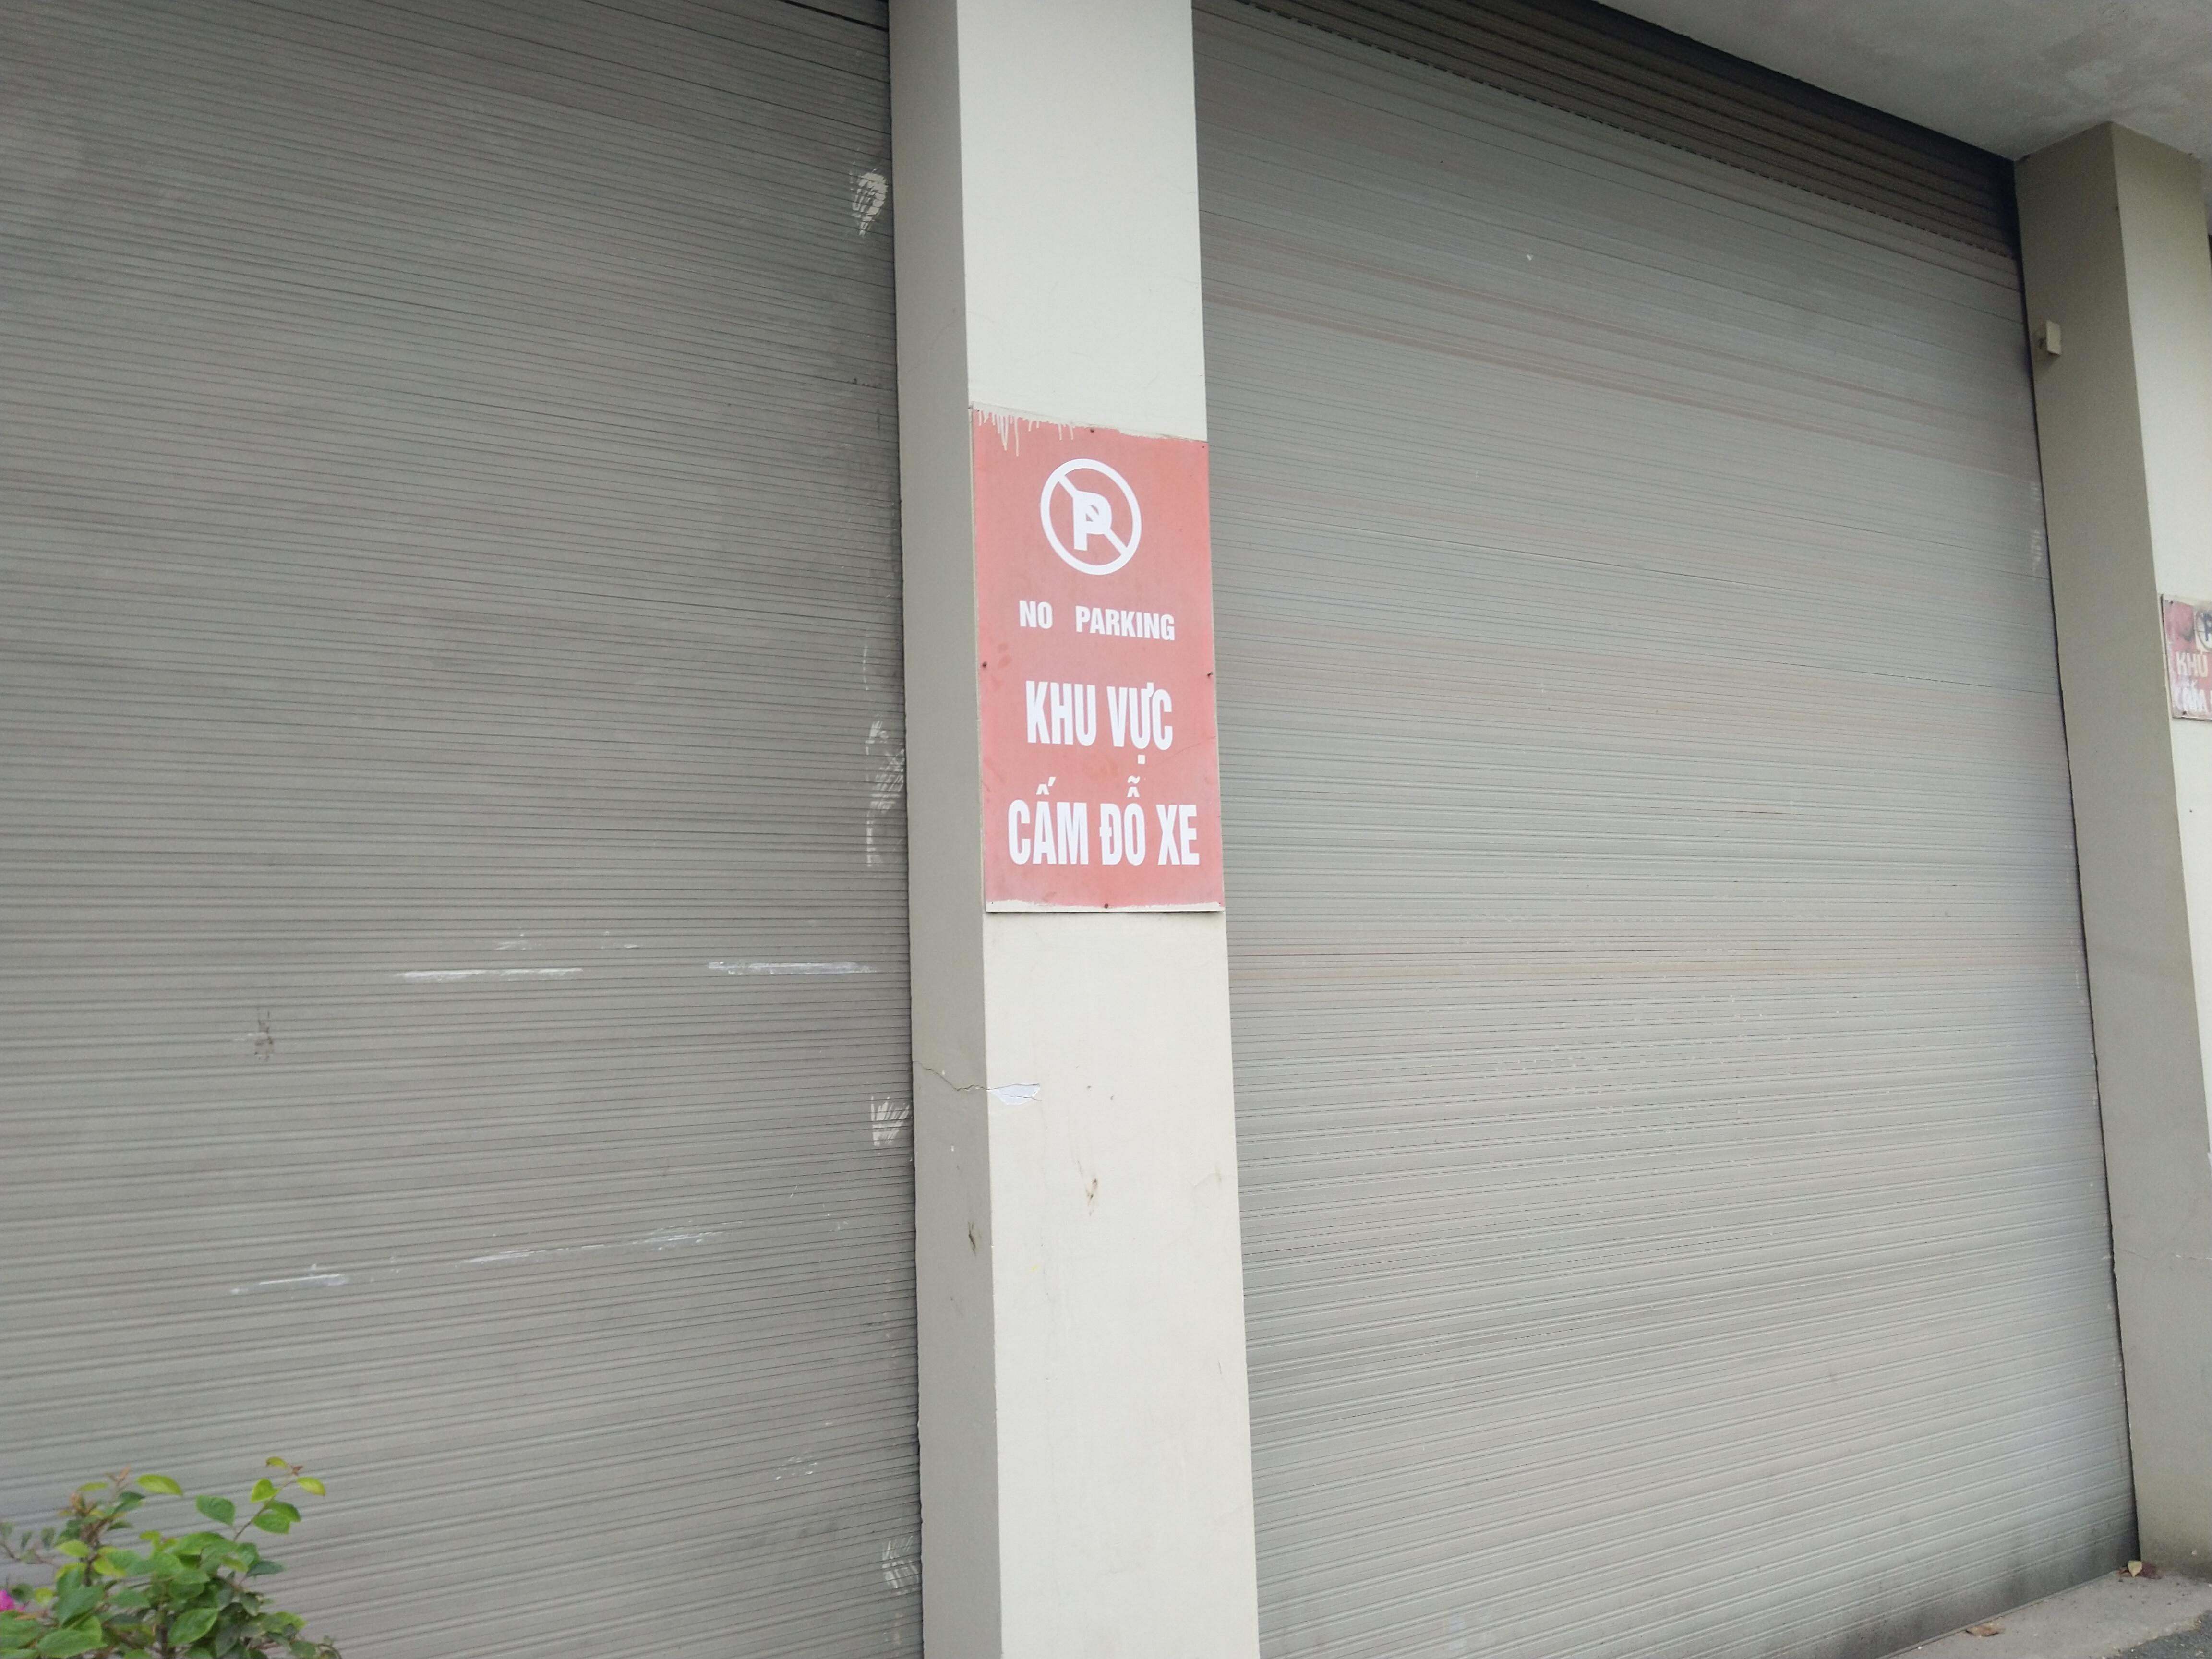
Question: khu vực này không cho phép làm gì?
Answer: không cho phép đổ xe